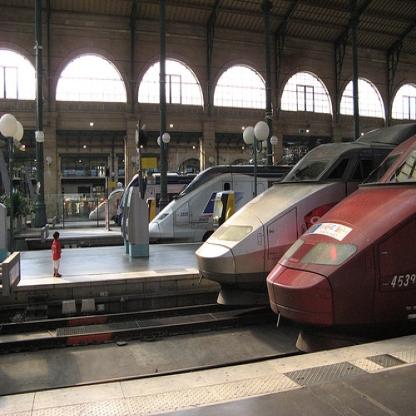
Scene: Indoor